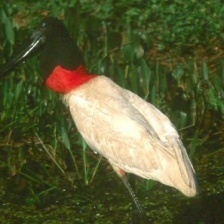
Species: JABIRU
Scientific name: JABIRU MYCTERIA
ImageNet parent category: white_stork